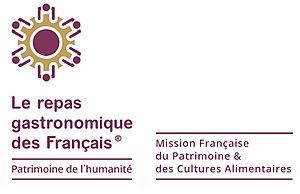
Logo
Le repas gastronomique des Français est l’une des premières traditions culinaires enregistrées sur la liste représentative du patrimoine culturel immatériel de l'humanité. À travers cette inscription, le 16 novembre 2010, la spécificité du repas français a été reconnue, au même titre que de nombreuses traditions sociales et culinaires dans le monde : la cuisine mexicaine, la diète méditerranéenne, le Washoku, et plus récemment l’art du pizzaiolo napolitain.